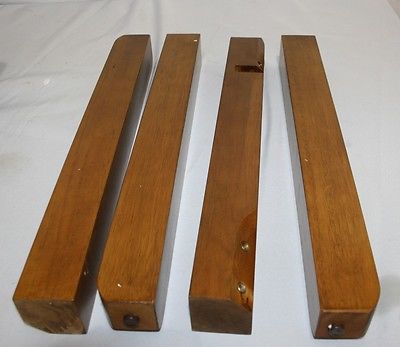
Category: table